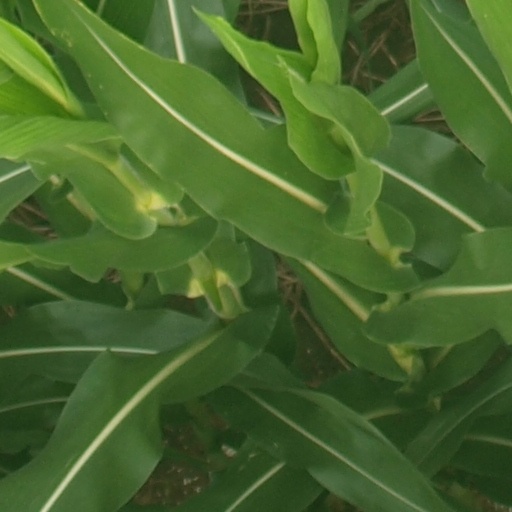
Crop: maize; corn